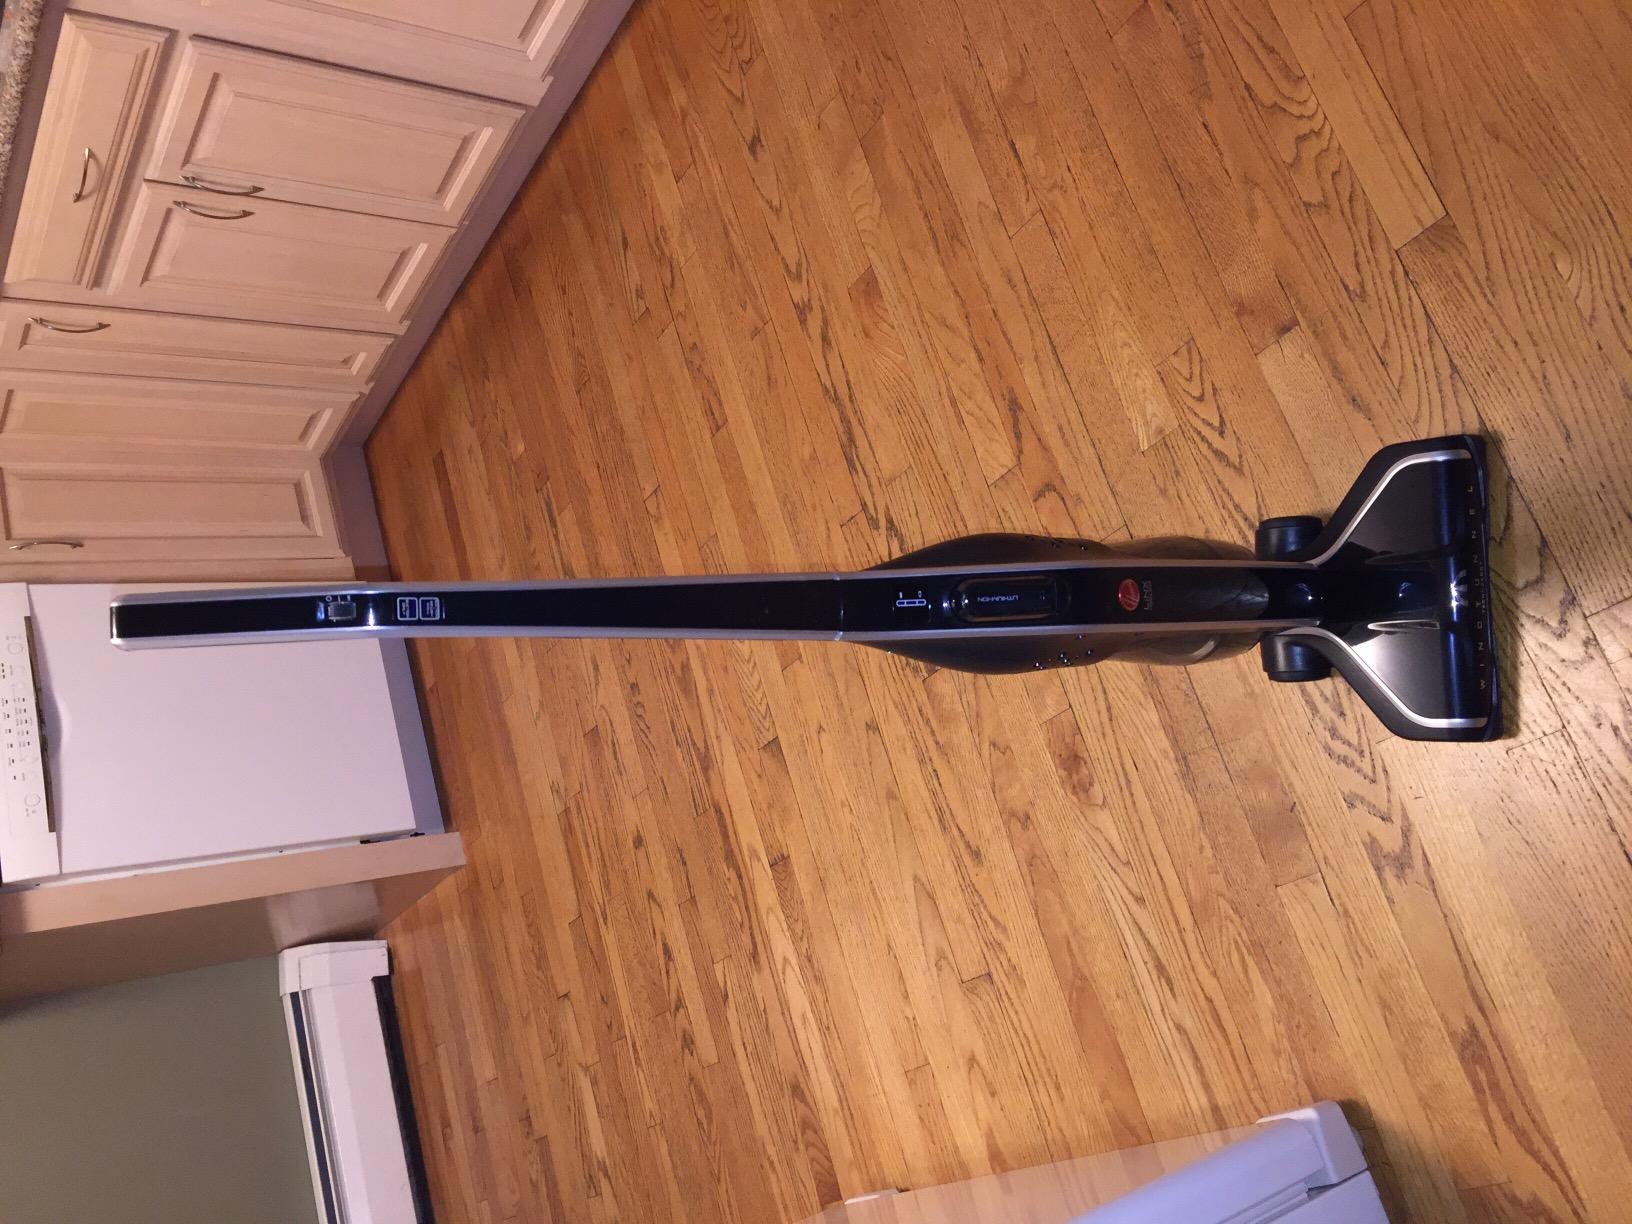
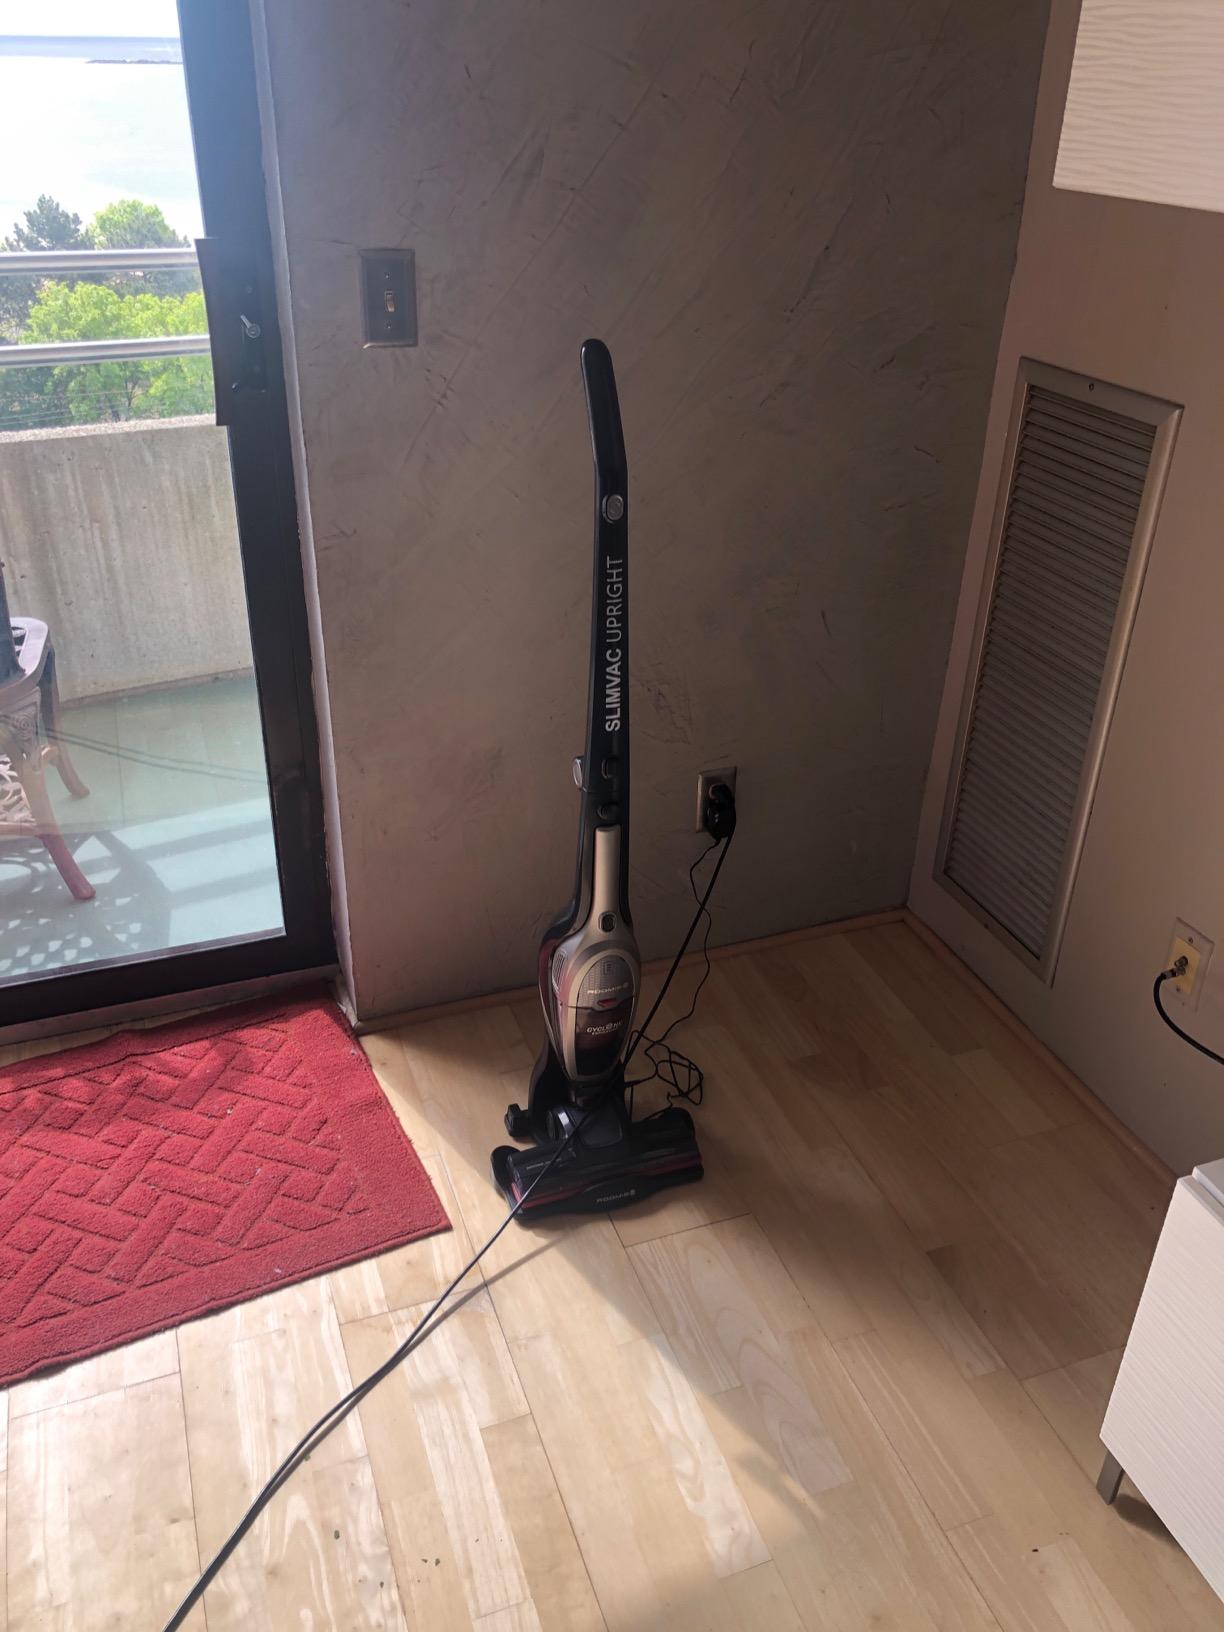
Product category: items_vacuum
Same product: no